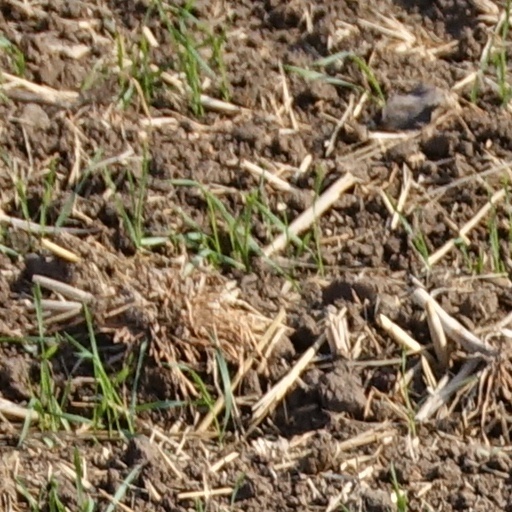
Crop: wheat